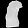
Label: T - shirt / top